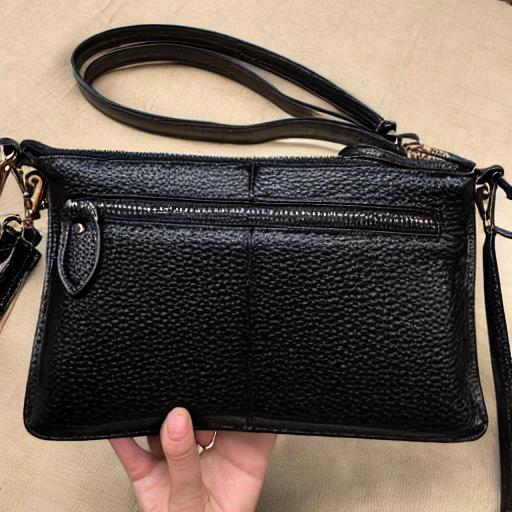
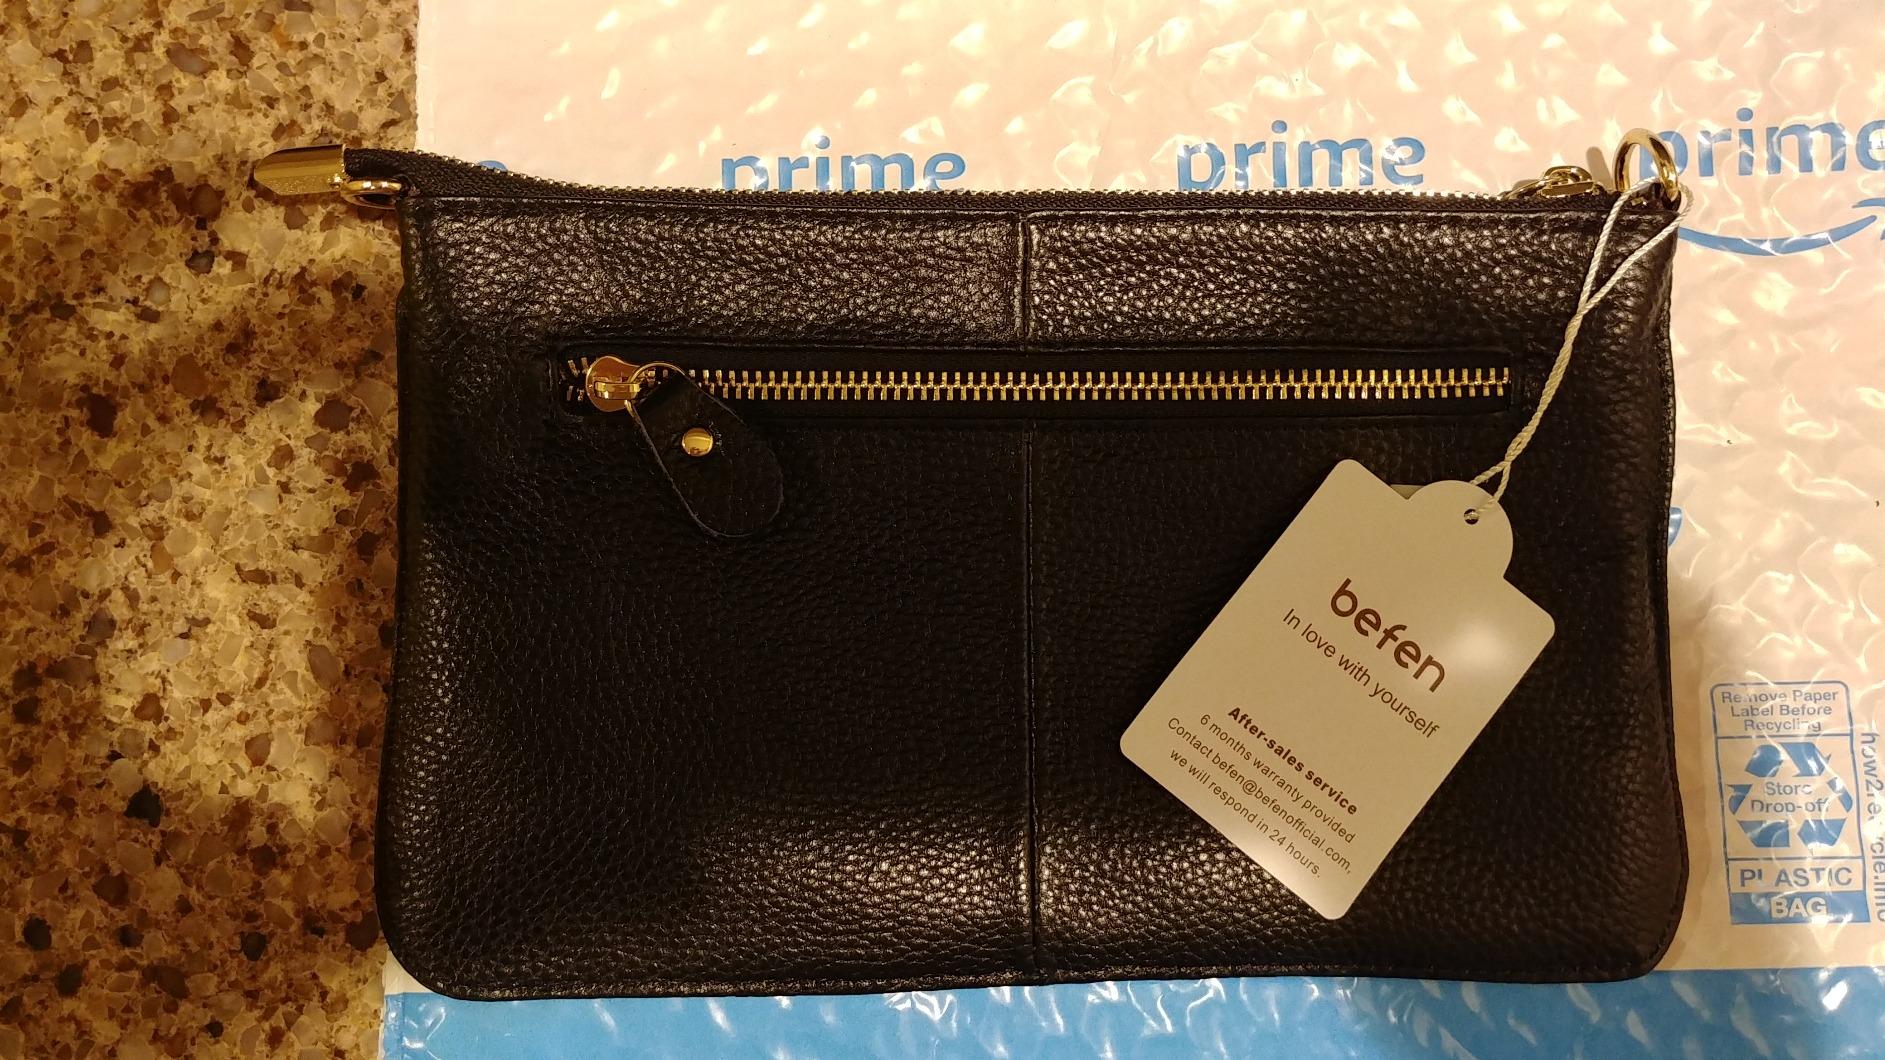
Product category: accessories_handbag
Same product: no